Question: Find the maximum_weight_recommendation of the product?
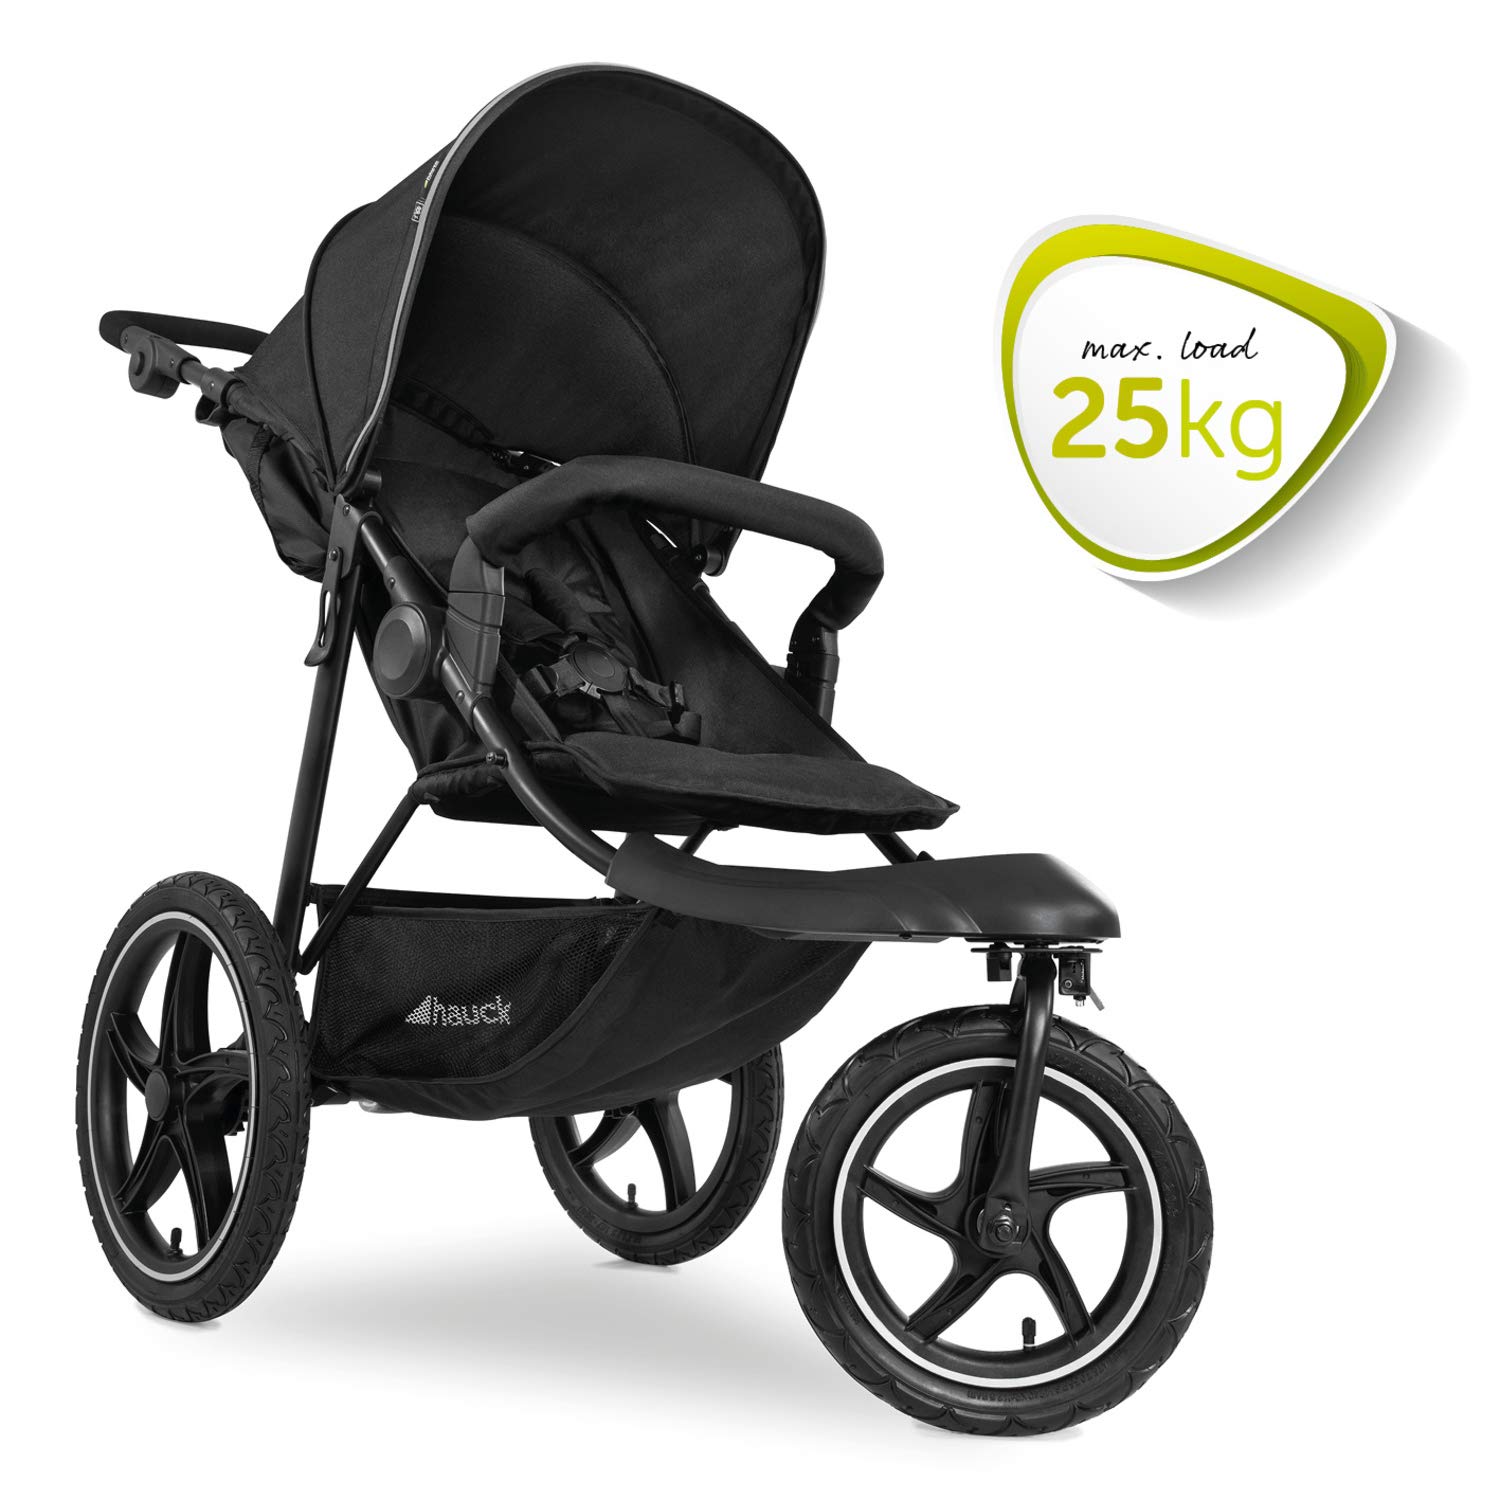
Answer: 25 kilogram